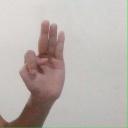
अक्षर: भ